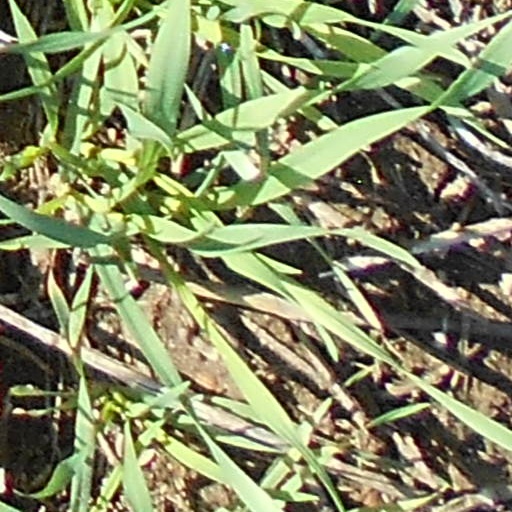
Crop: wheat